Hong Kong Observation Wheel

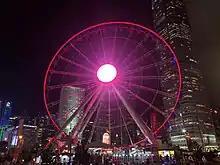
Hong Kong Observation Wheel at night, August 2018

The wheel has had two owners. The previous owner was Swiss AEX and the current owner is The Entertainment Corporation Limited (TECL). In 2014, Swiss AEX expected 1 million riders per annum which is approximately a daily average of 2,740 passengers. After the ownership transfer in 2017, TECL announced that they had achieved 1 million riders in less than 7 months since the reopening.